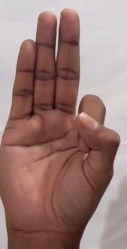
ASL sign: F